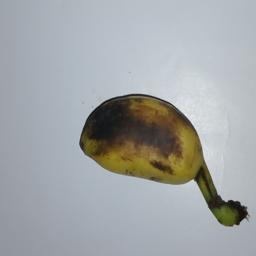
Banana variety: Champa Kola